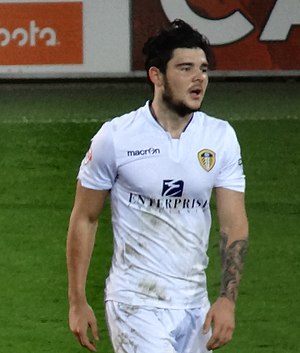
Alex Mowatt
Alex James Mowatt er en engelsk fodboldspiller, der til daglig spiller hos Barnsley.